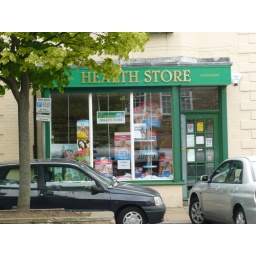
Good little veggie stockist on the main street in the pleasant market town of Guisborough. 28 Westgate, Guisborough, TS14 6BA